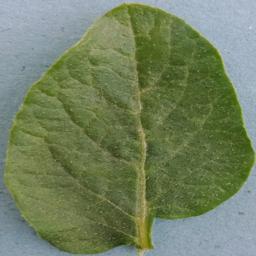
Label: Potato___Healthy